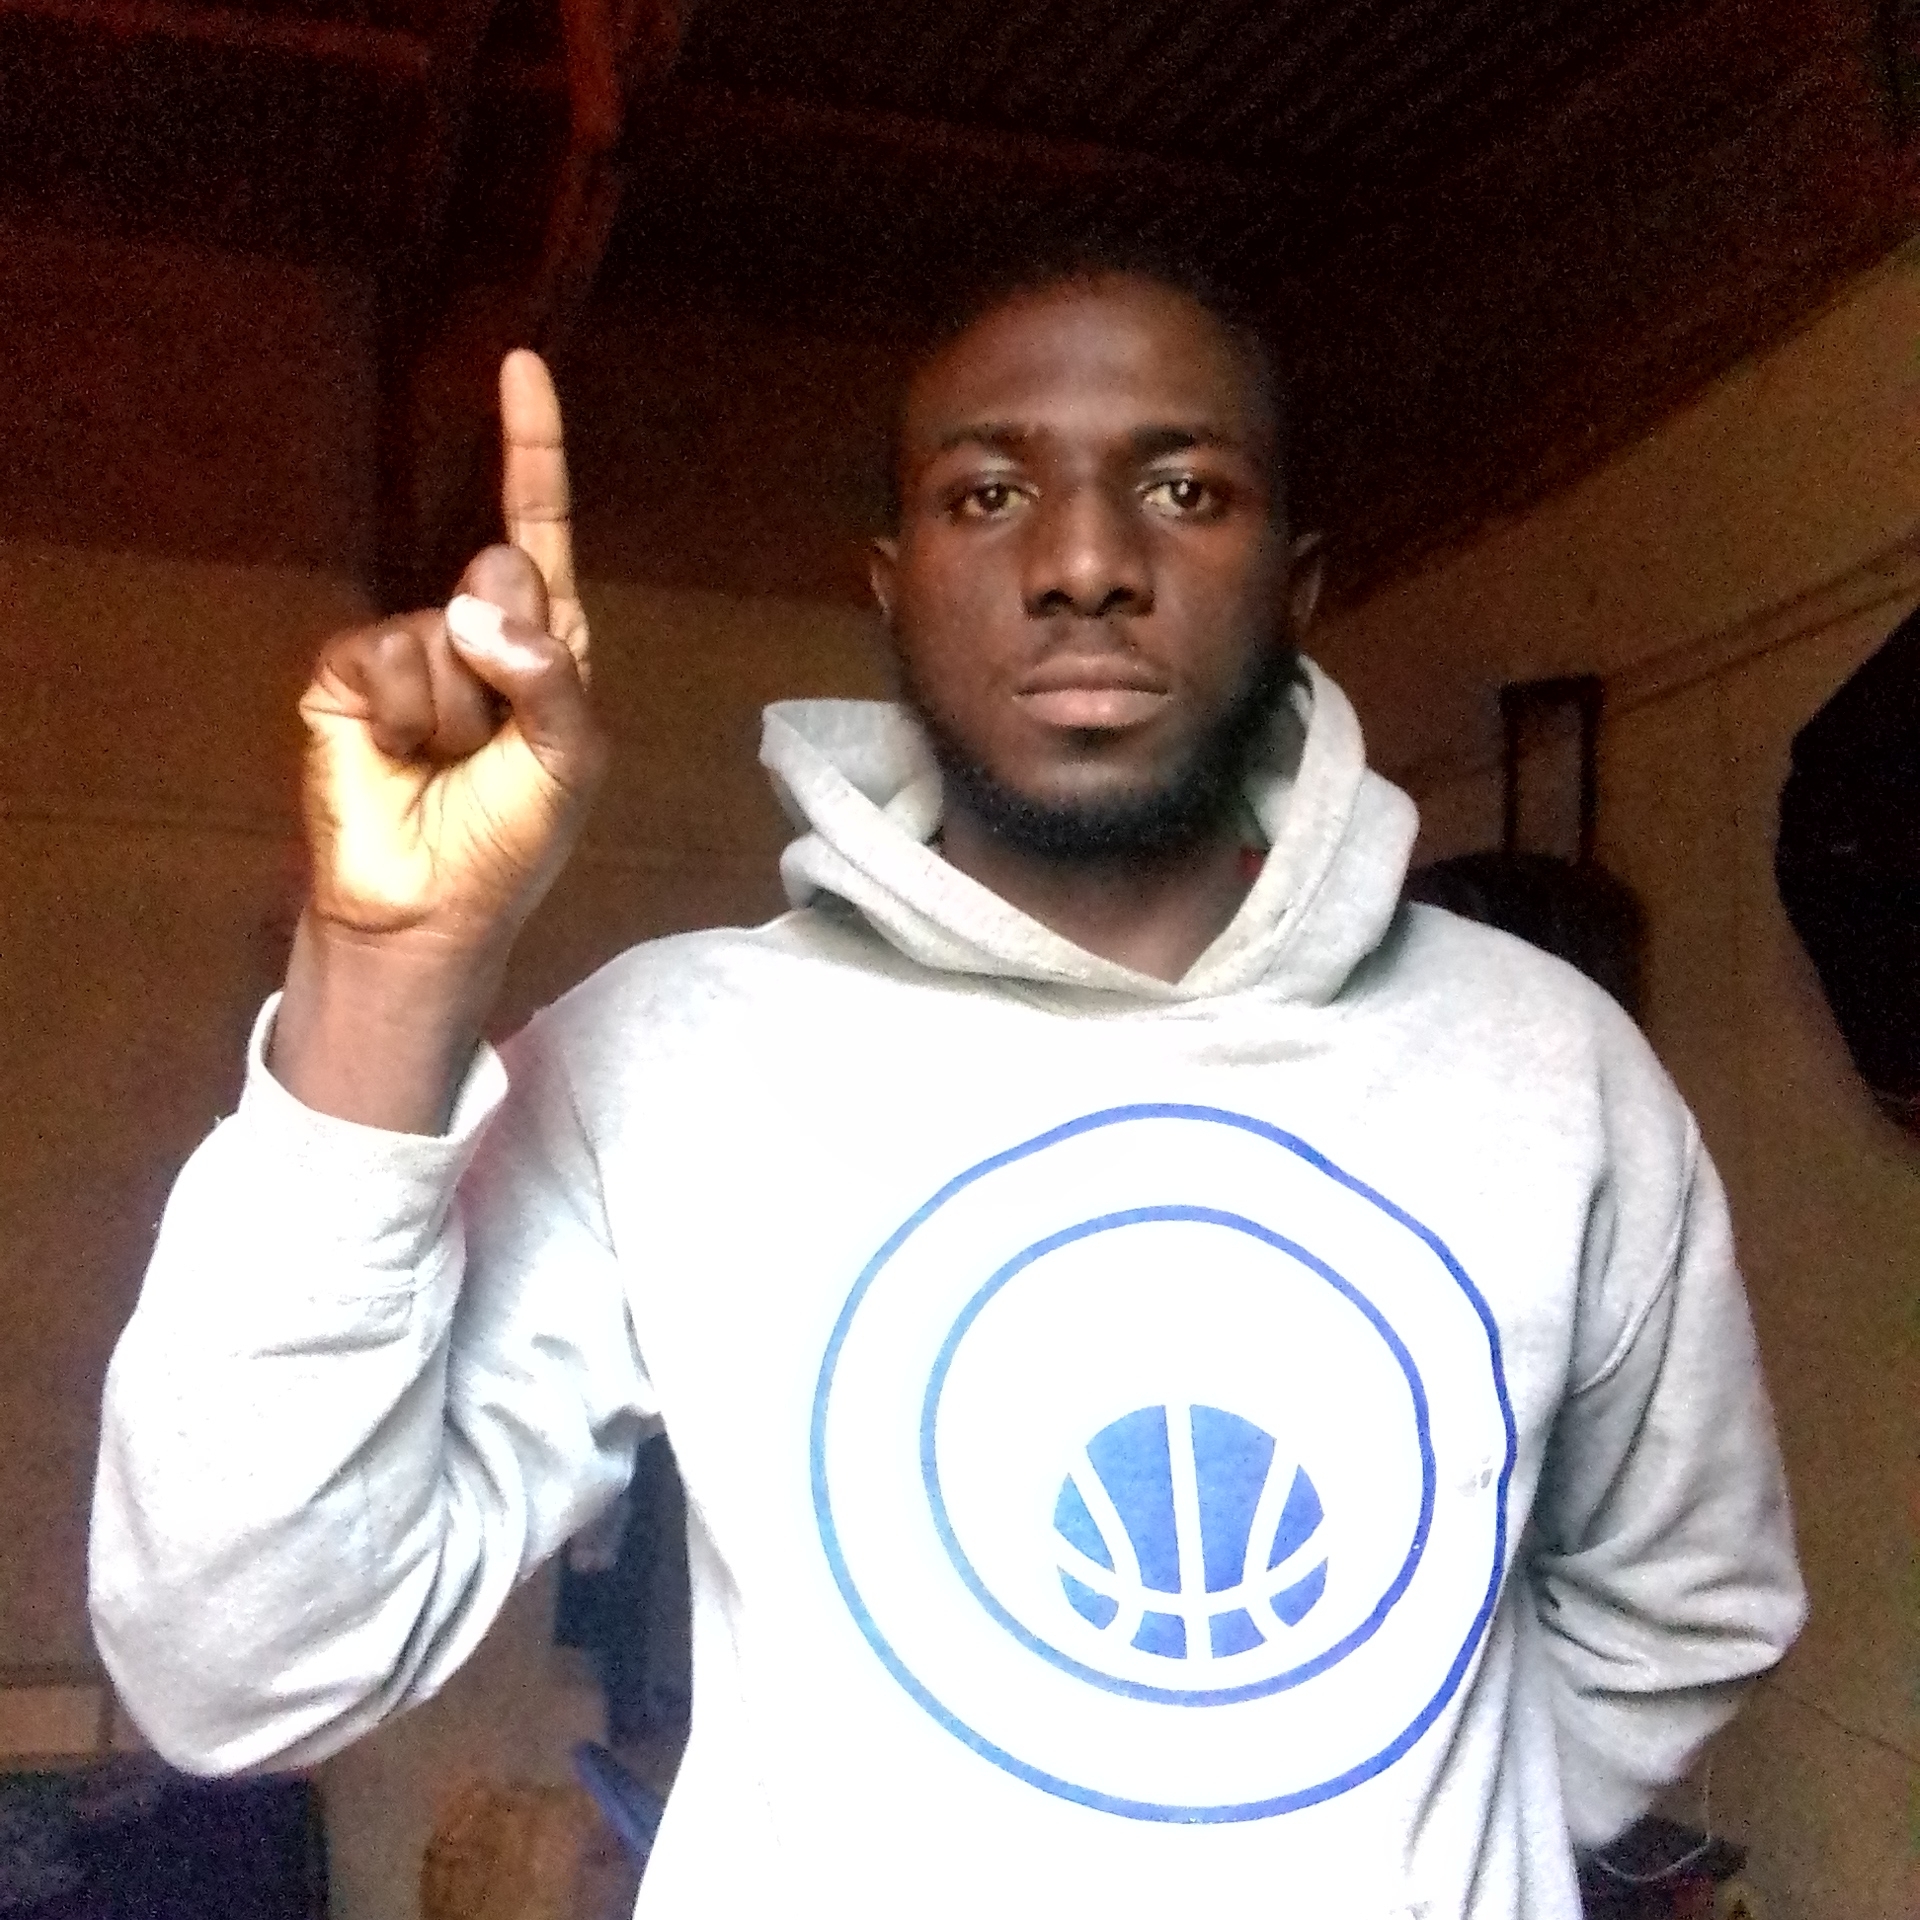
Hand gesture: one